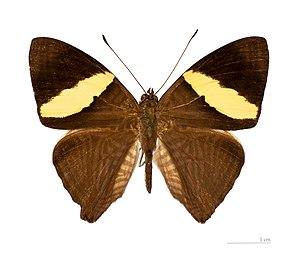
Colobura dirce est une espèce de lépidoptères de la famille des Nymphalidae, de la sous-famille des Nymphalinae, de la tribu des Nymphalini, et du genre Colobura. C'est l'espèce type pour le genre.